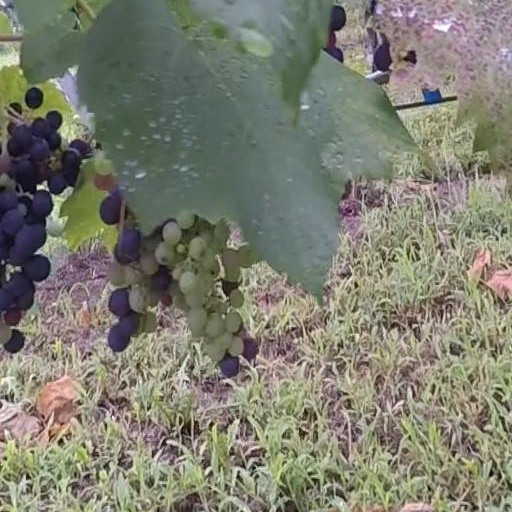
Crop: grape